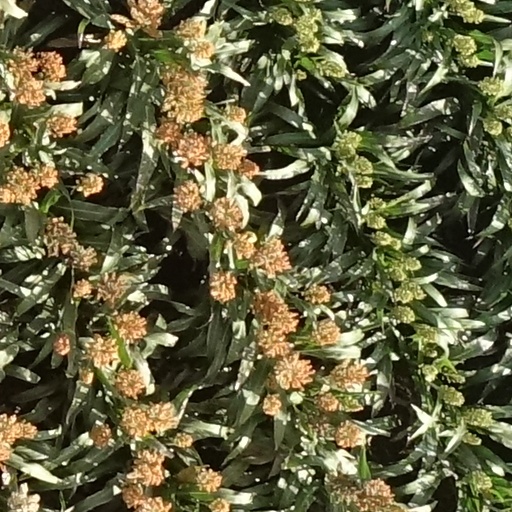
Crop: sorghum